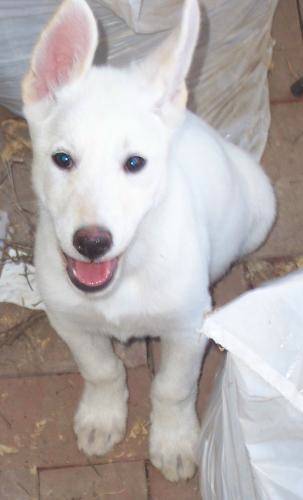
Label: dog